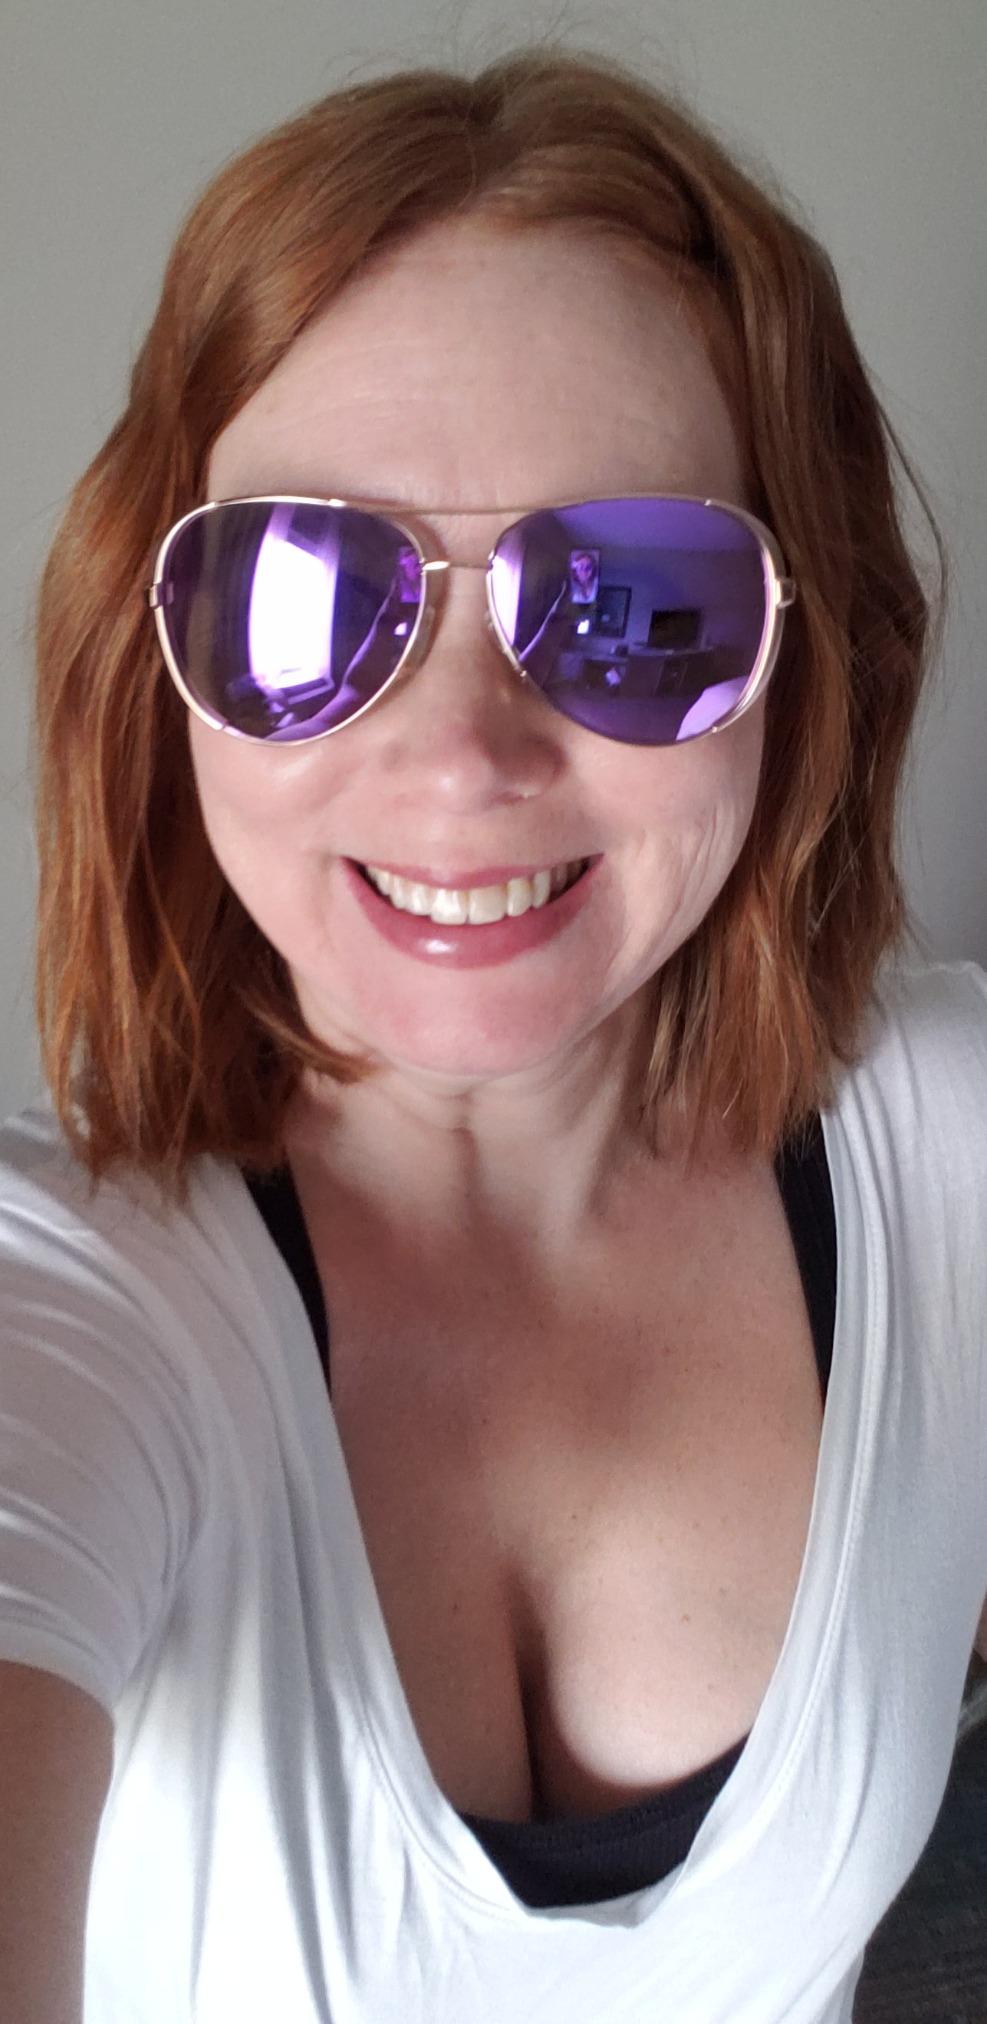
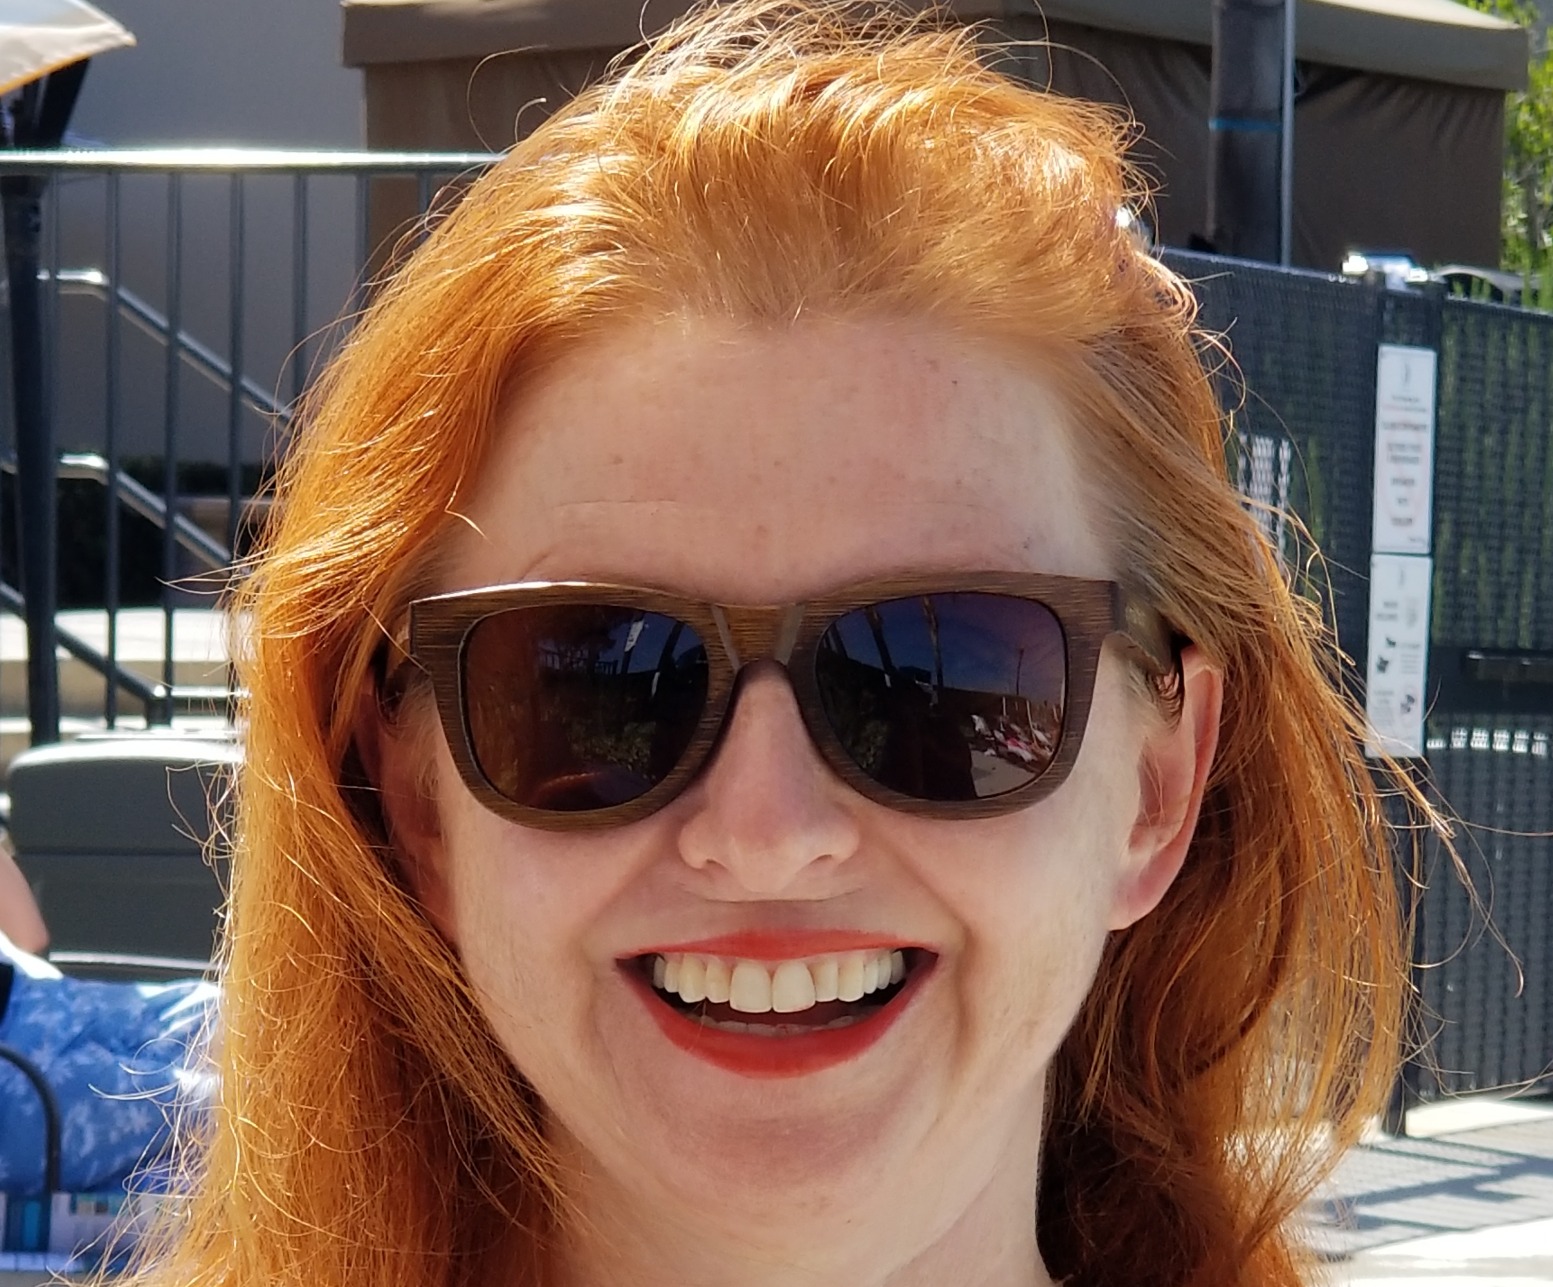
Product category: accessories_sunglasses
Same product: no